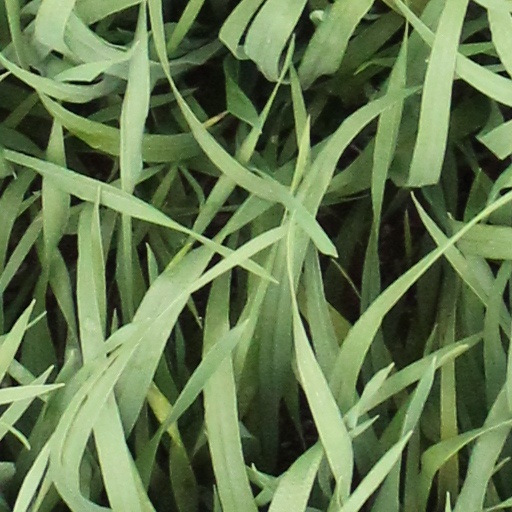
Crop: wheat